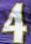
Number: 4